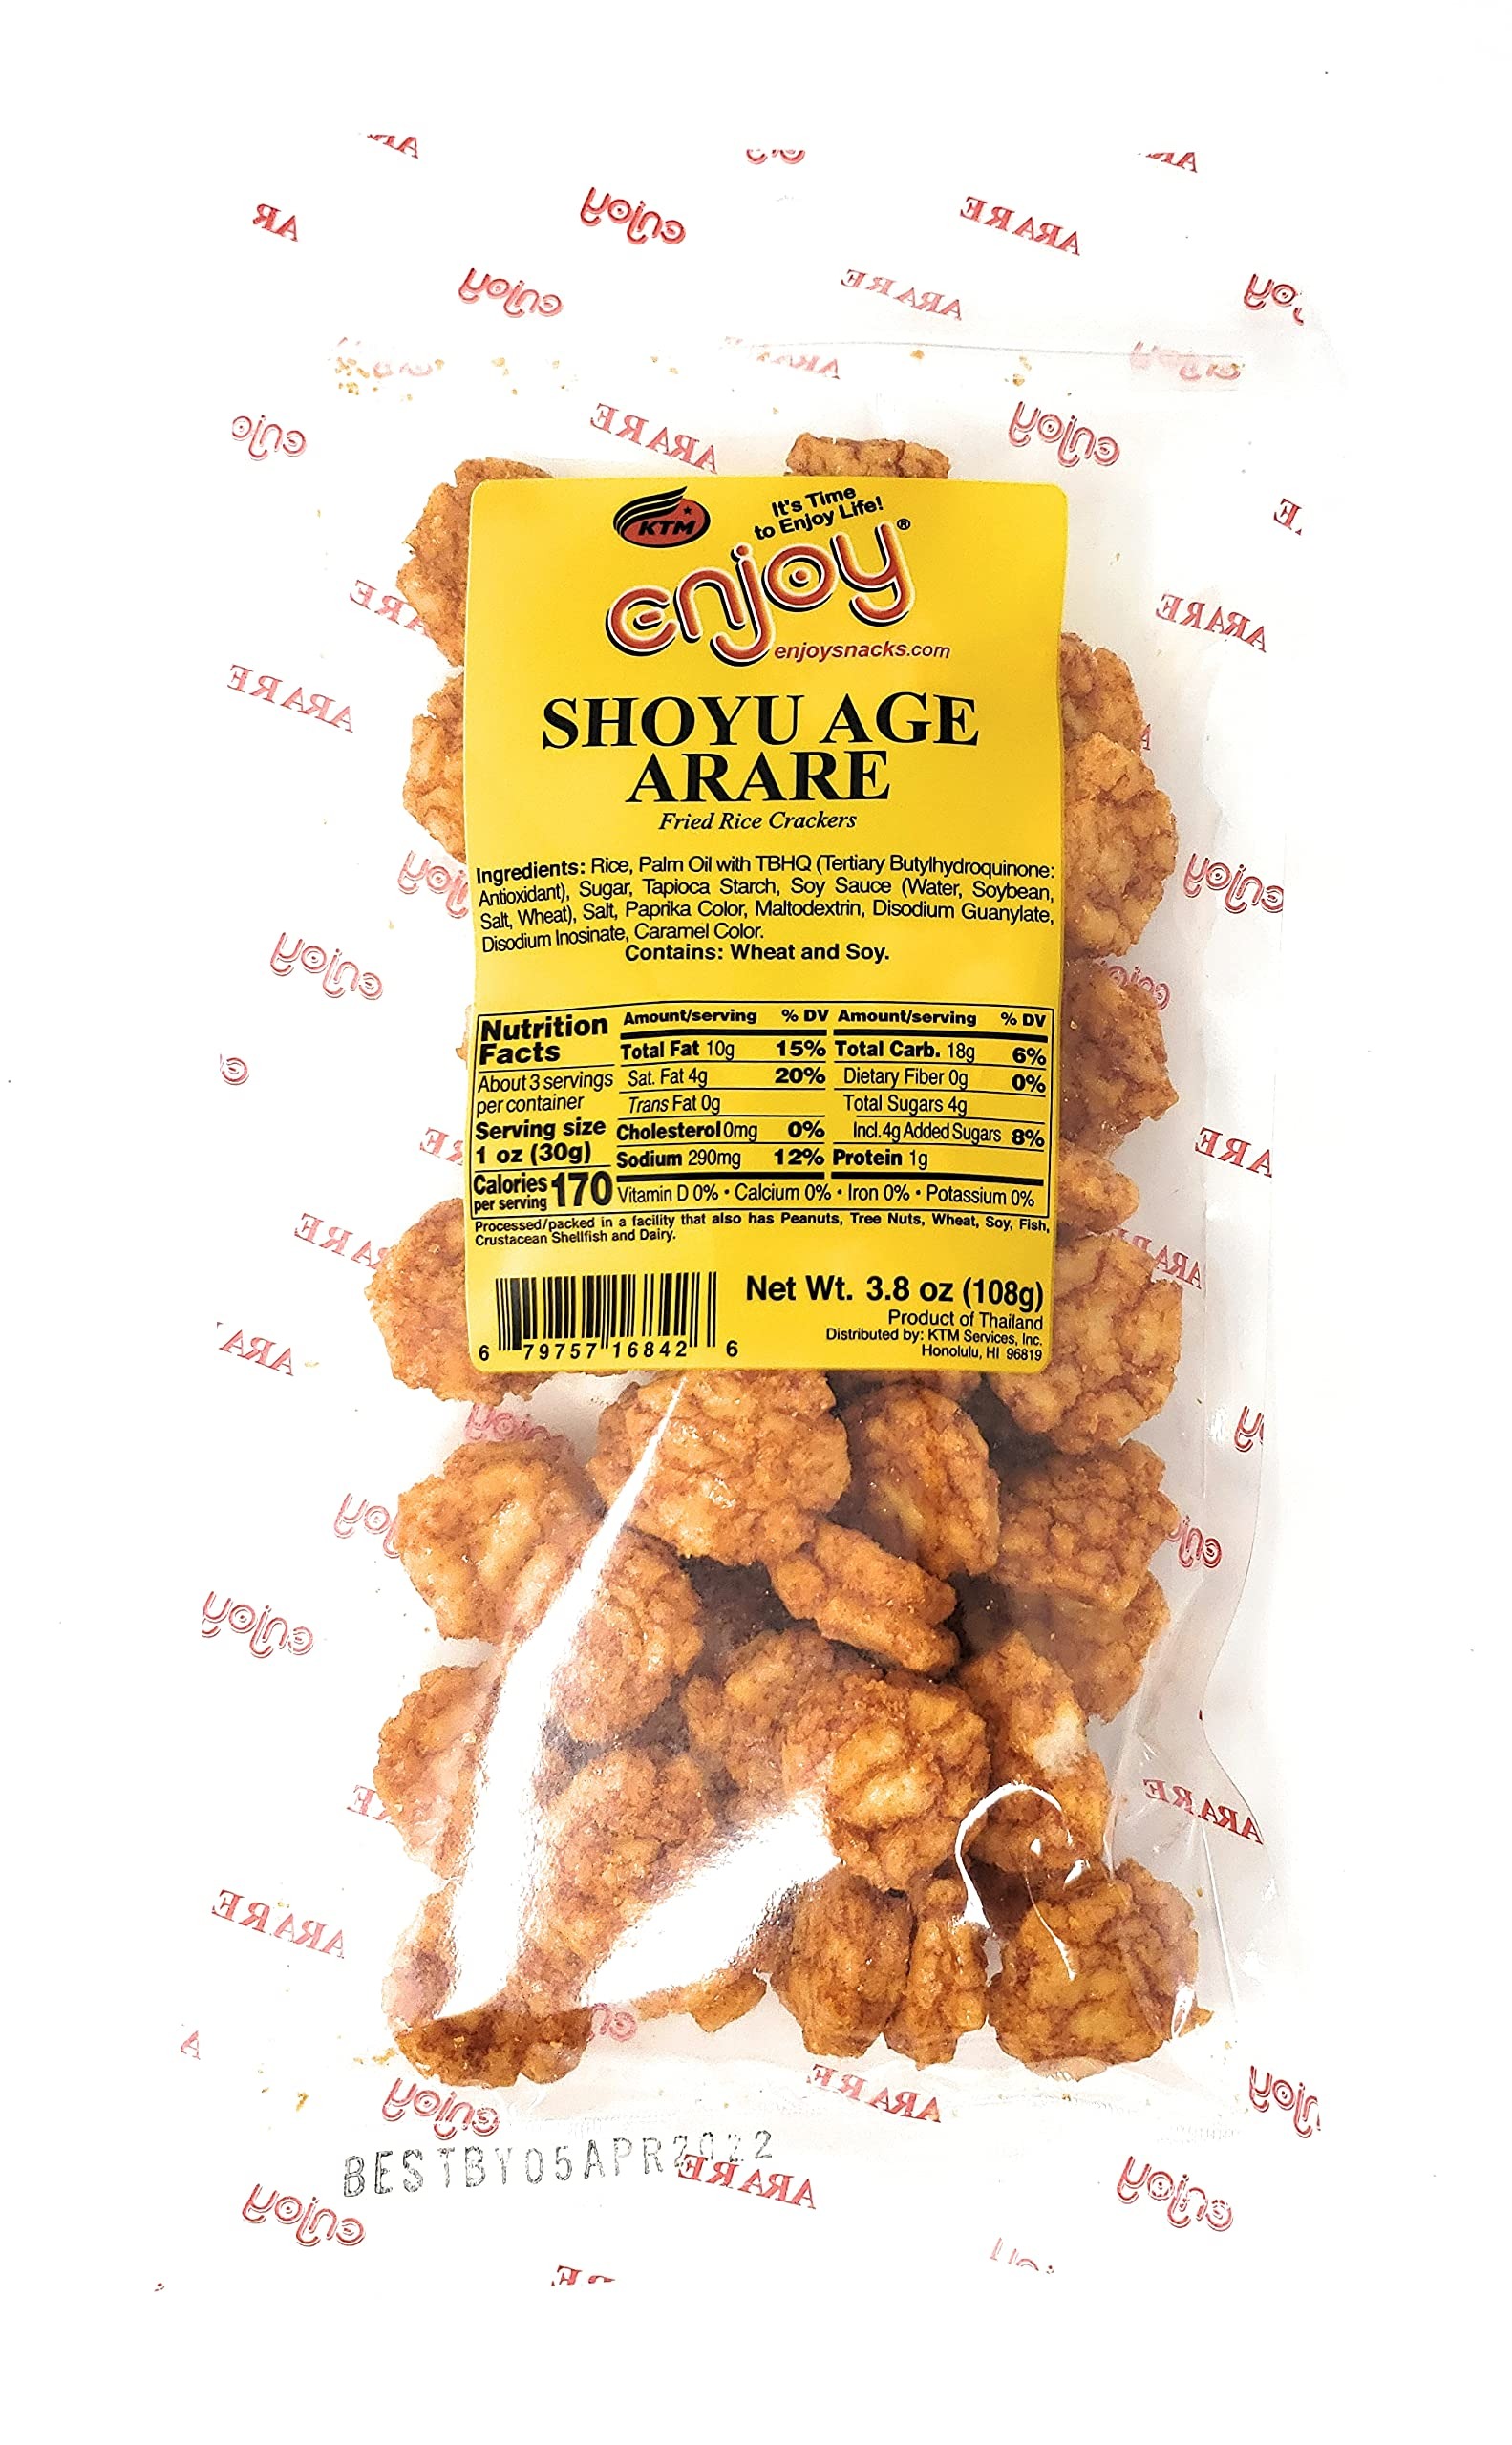
Item Name: Enjoy Hawaii Shoyu Age Arare 3.8 oz
Product Description: Hawaii's Favorite Local Snacks
Value: 3.8
Unit: Ounce

Price: 14.98